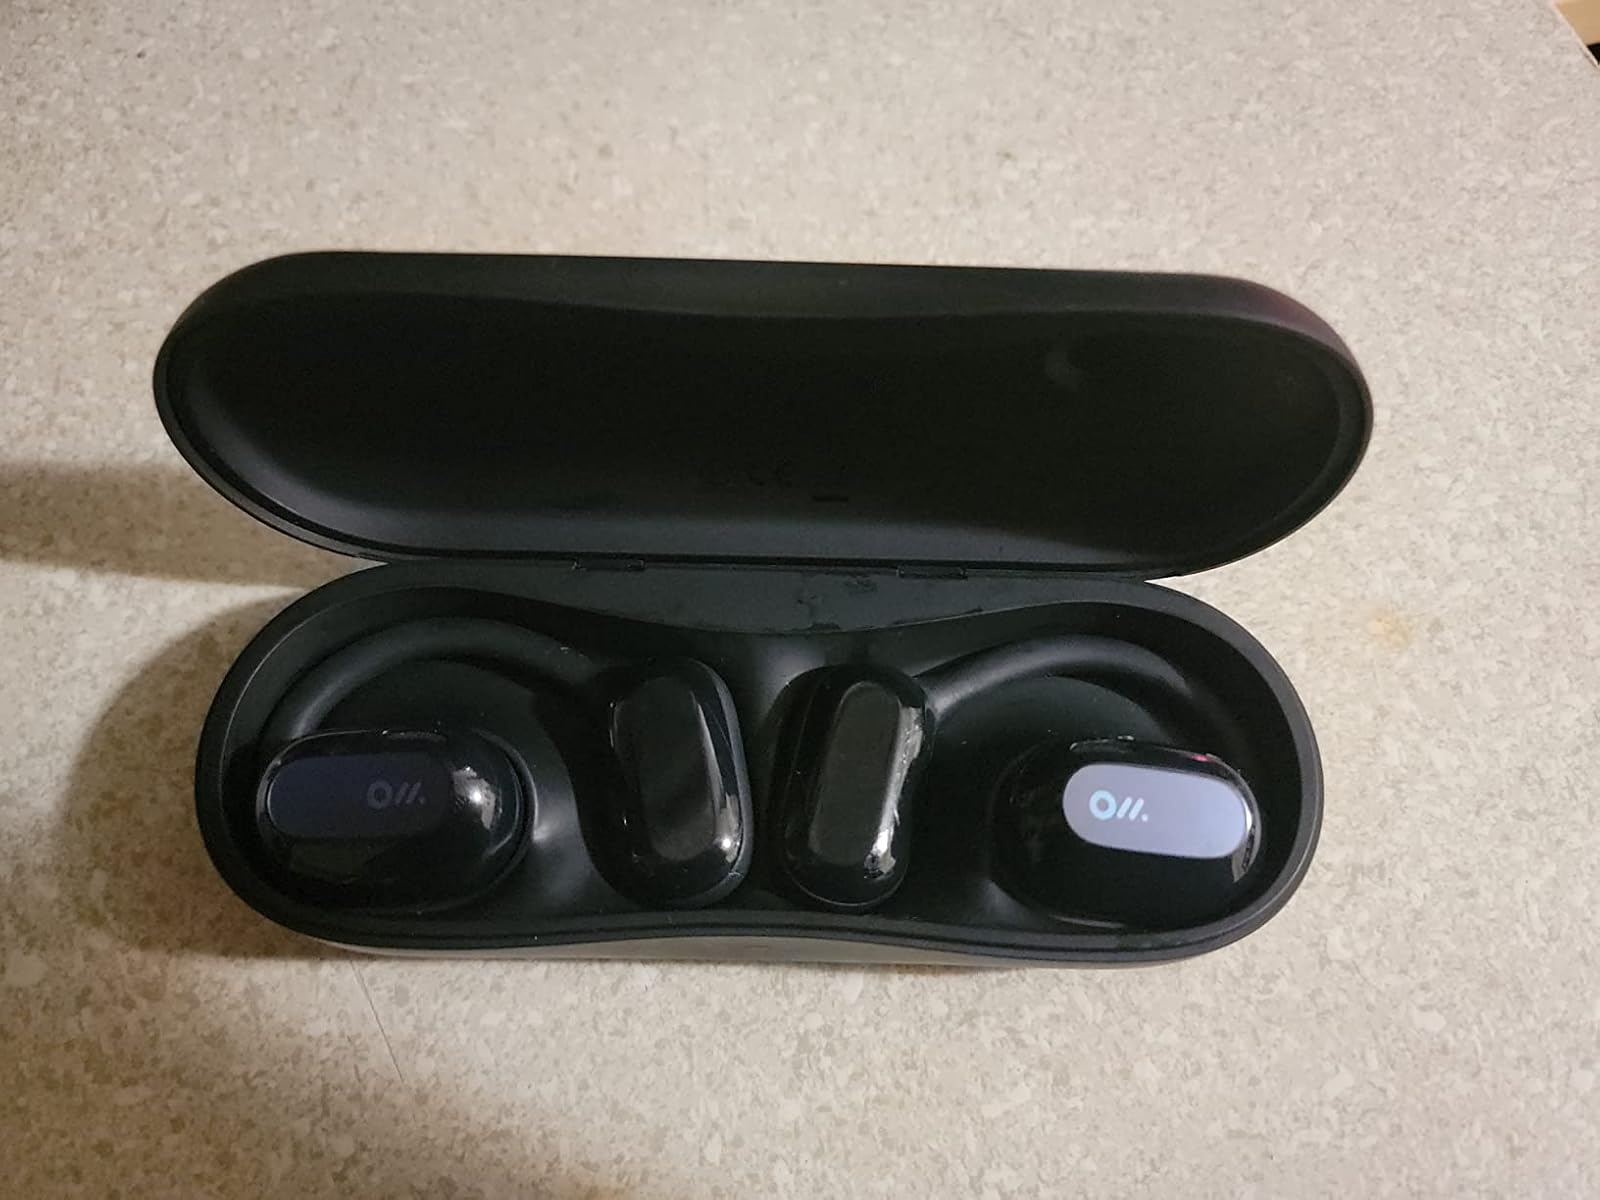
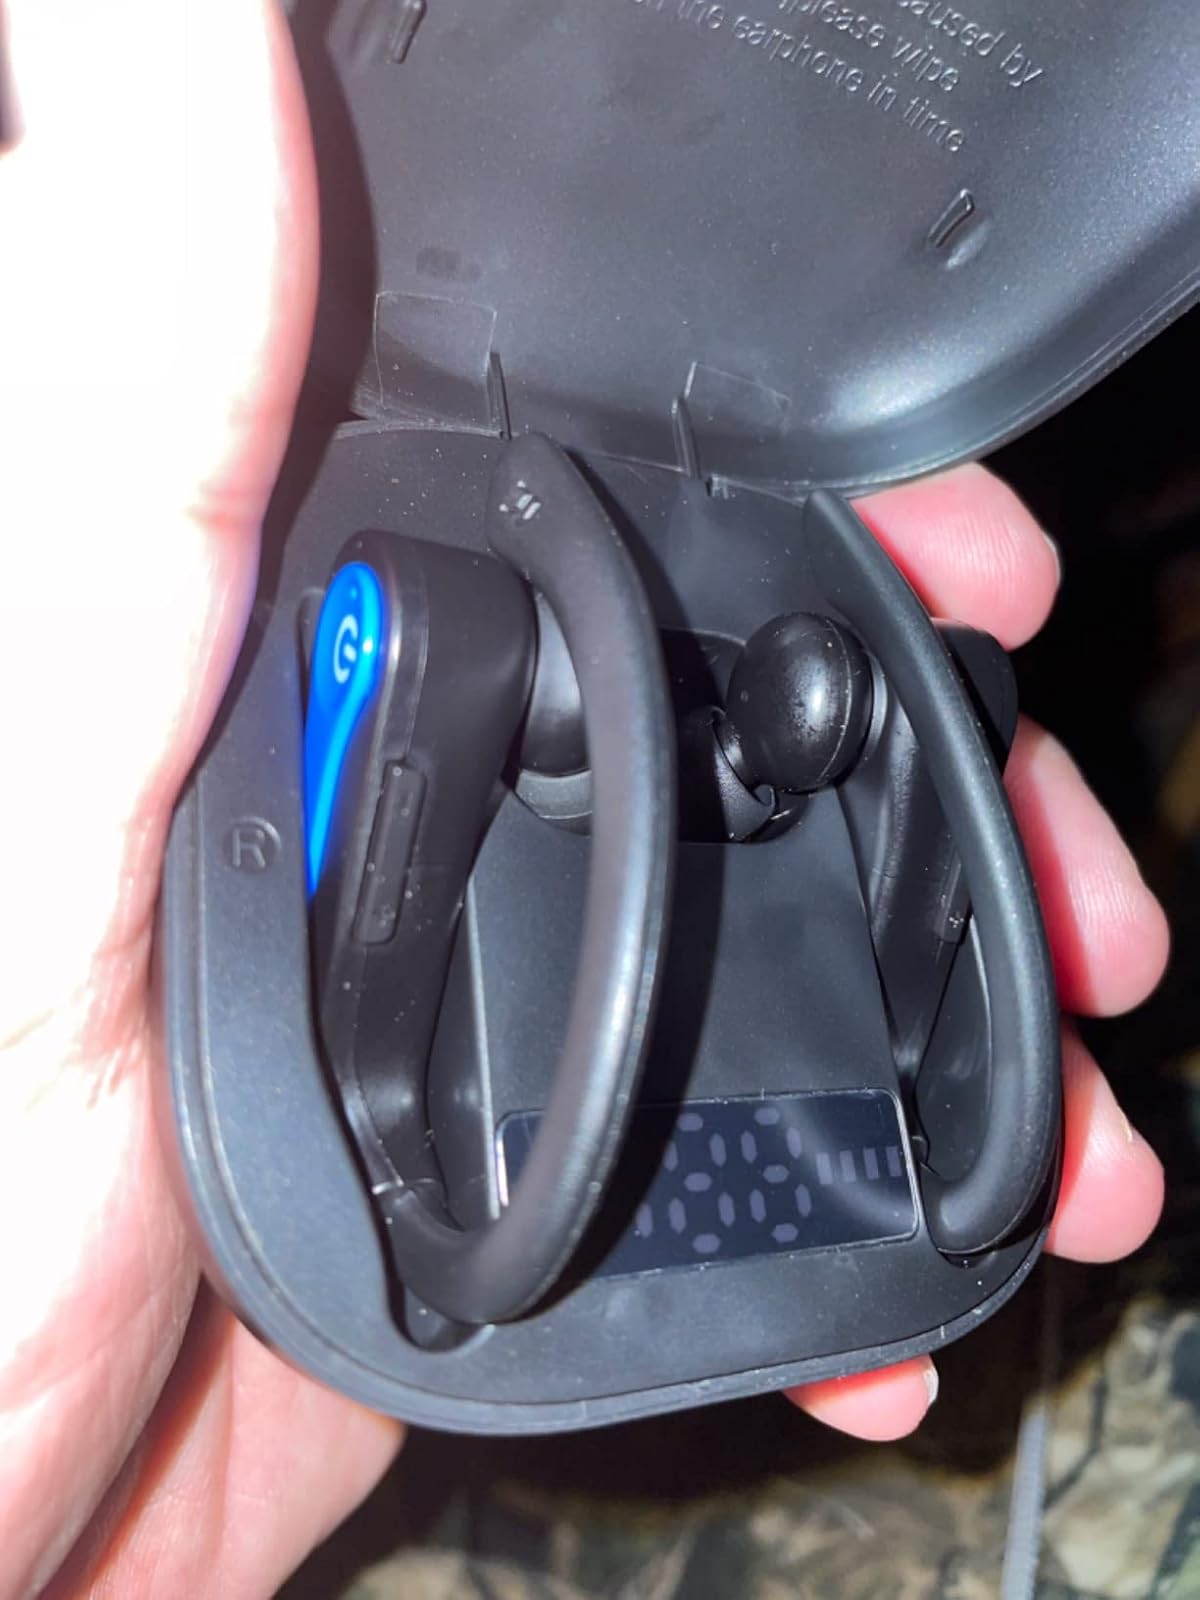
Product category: earbuds
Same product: no